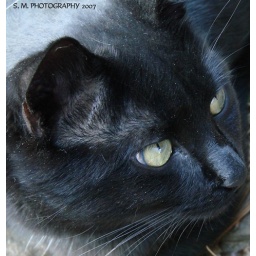
He's always so dirty looking. Little specks all over his face from rolling in the dirt.